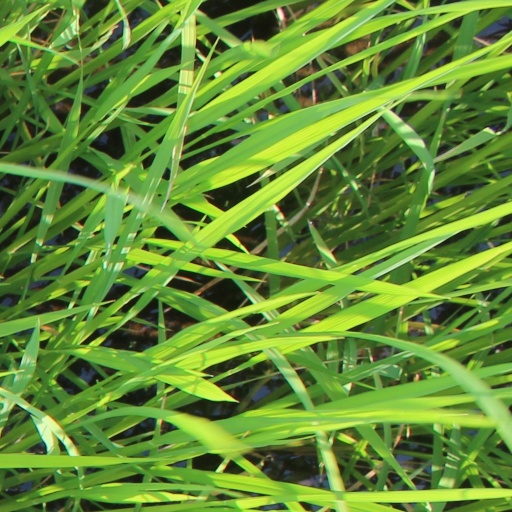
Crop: rice